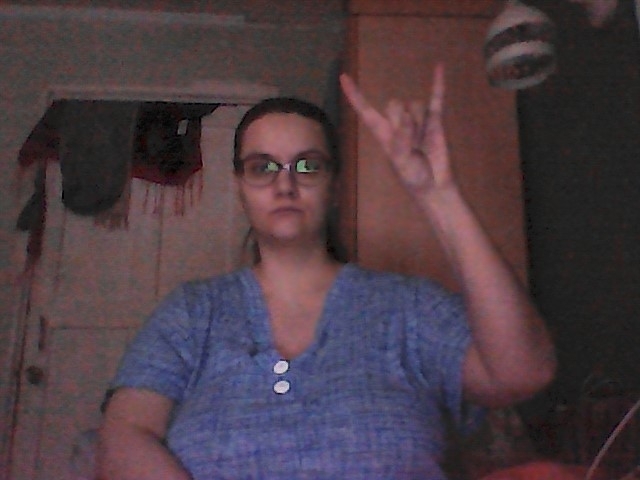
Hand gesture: rock